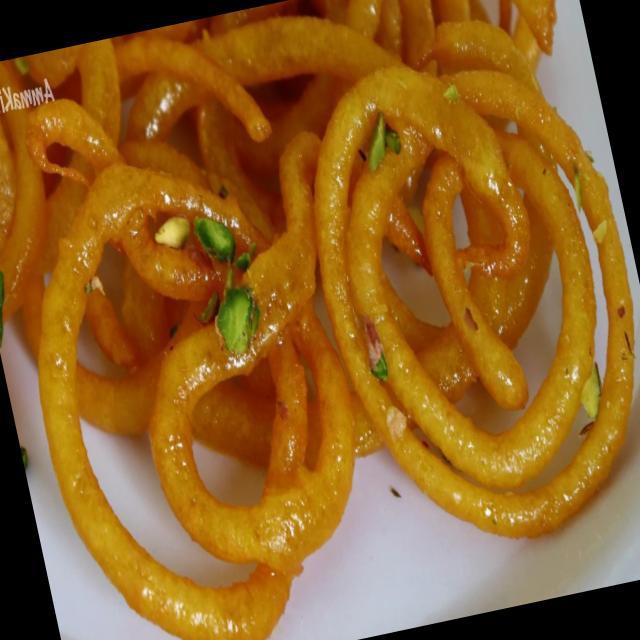
Dish: jalebi